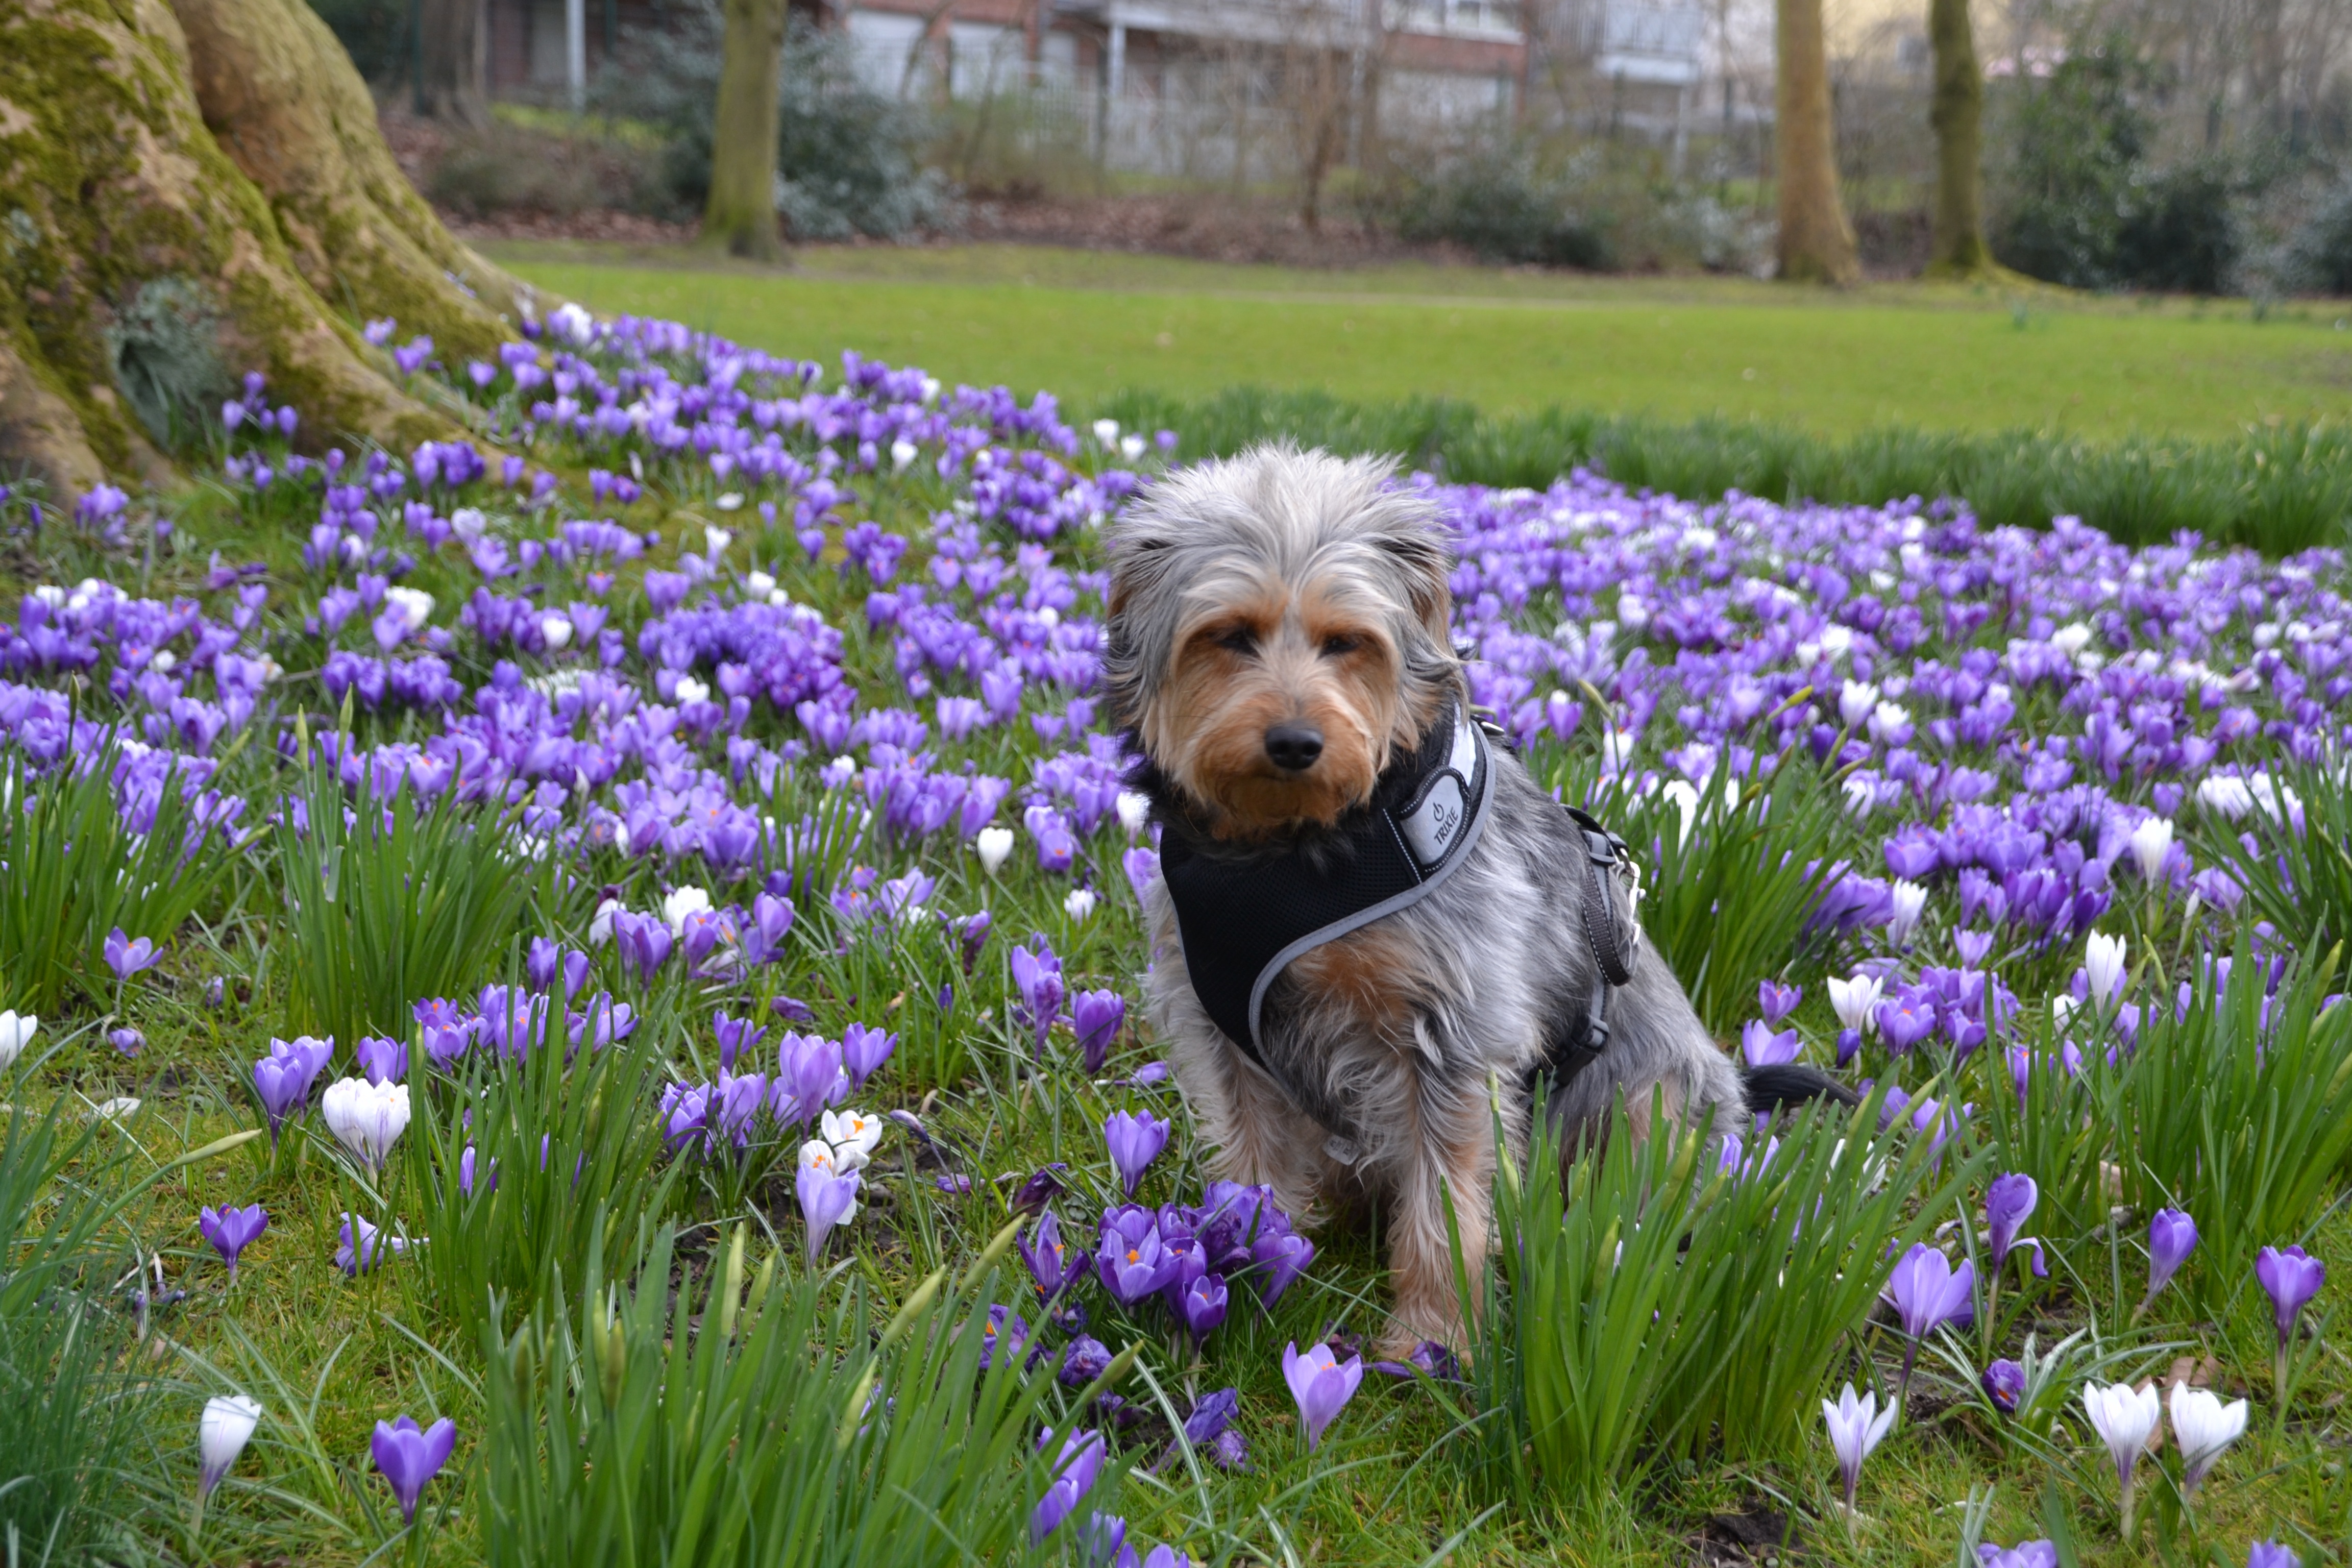
grass, plant, lawn, meadow, flower, dog, animal, pet, garden, lavender, wildflower, hybrid, bluebonnet, woodland, lupin, flowering plant, small dog, dog like mammal, land plant, english lavender